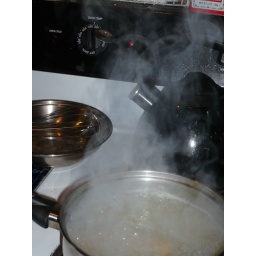
one in boiling water for 35minutes, the other in the 325F oven for 45minutes